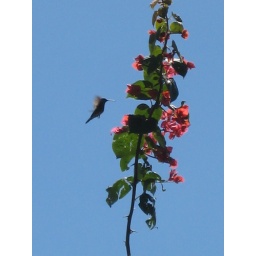
(not the bar in Glasgow's bath street- although I've been there too...)